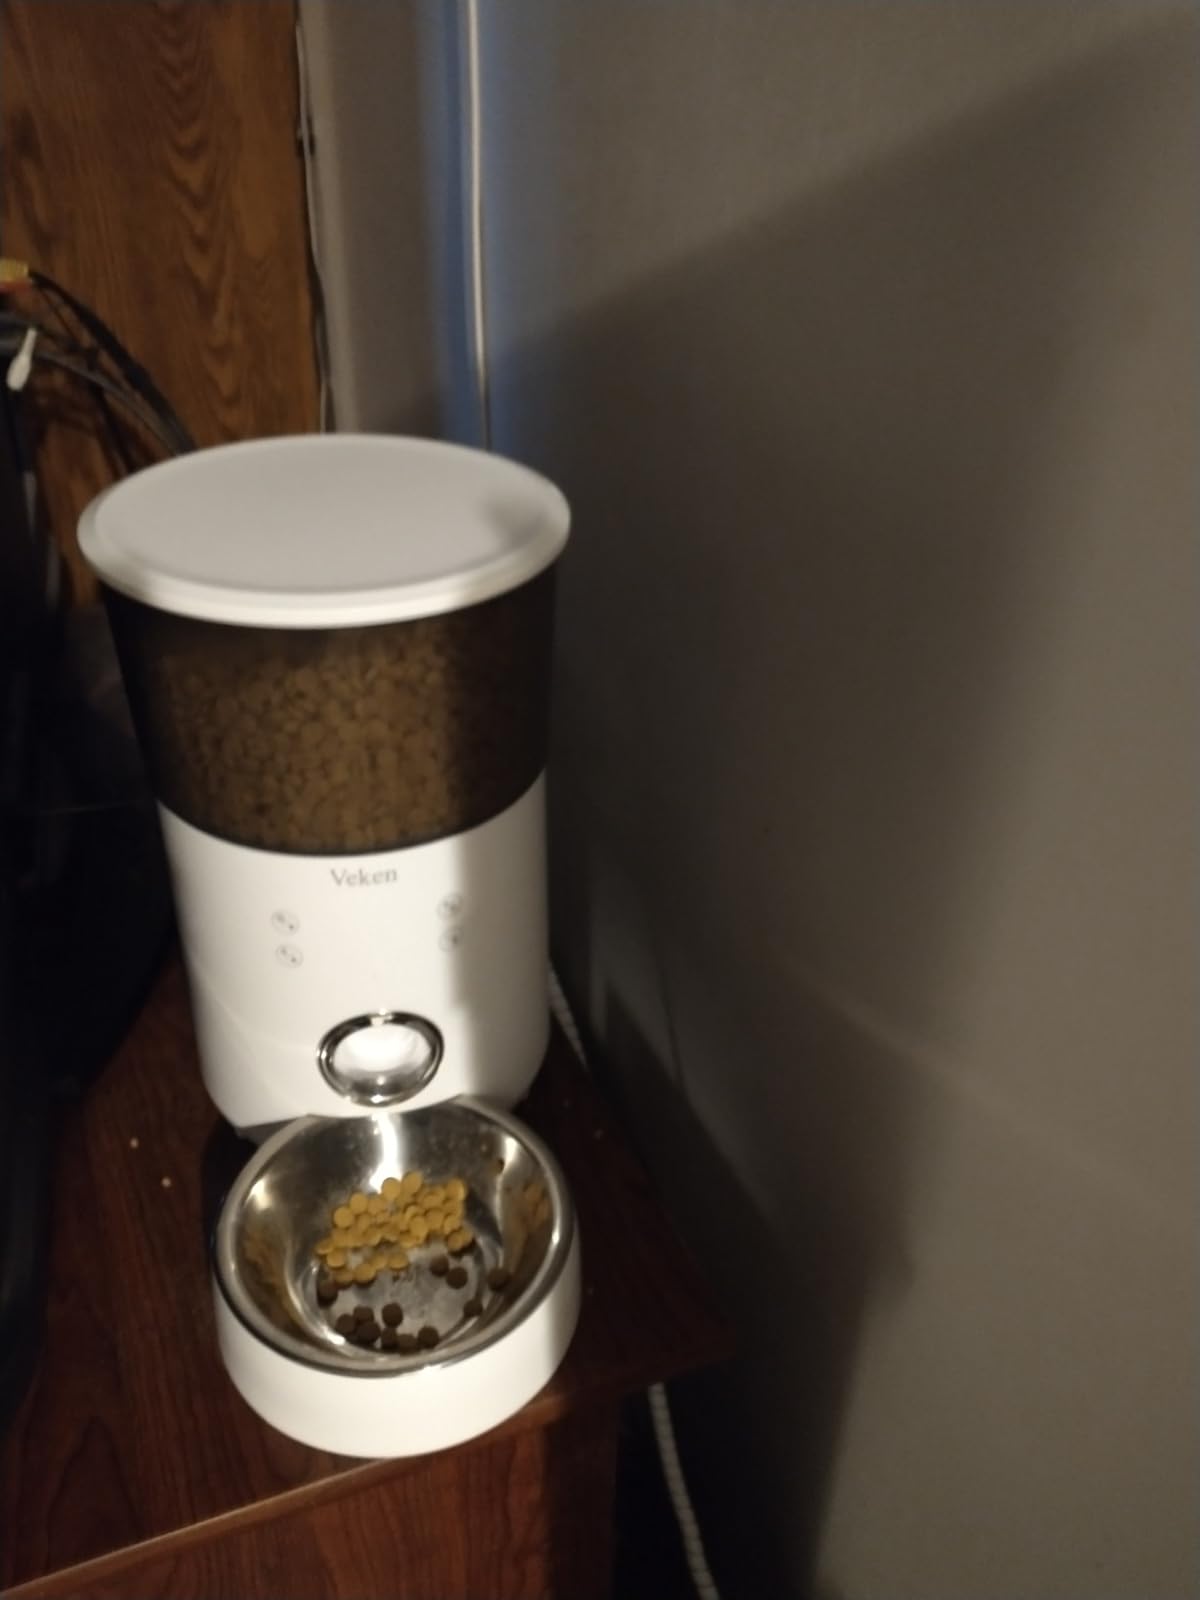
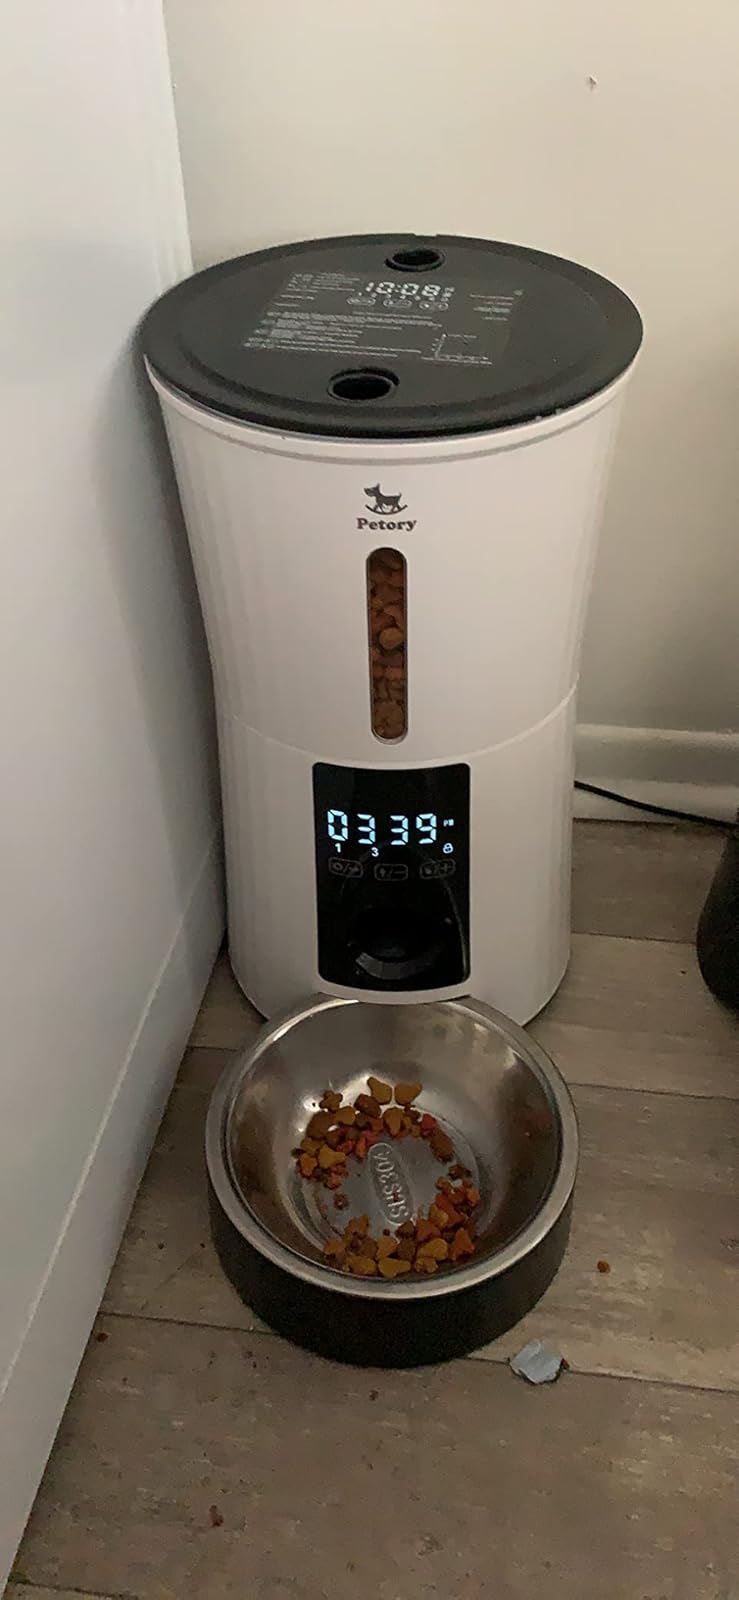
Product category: items_feeder
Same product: no